Papyrus Oxyrhynchus 211

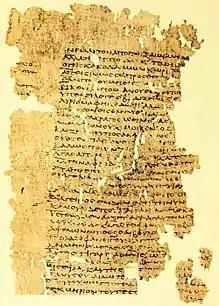
A papyrus fragment of the "Perikeiromene" 976–1008 (P. Oxy. II 211)

Papyrus Oxyrhynchus 211 (P. Oxy. 211 or P. Oxy. II 211) is a fragment of the "Perikeiromene" (976–1008) of Menander, written in Greek. It was discovered in Oxyrhynchus. The manuscript was written on papyrus in the form of a roll. It is dated to the first or second century. Currently it is housed in the Houghton Library (3734) of Harvard University.